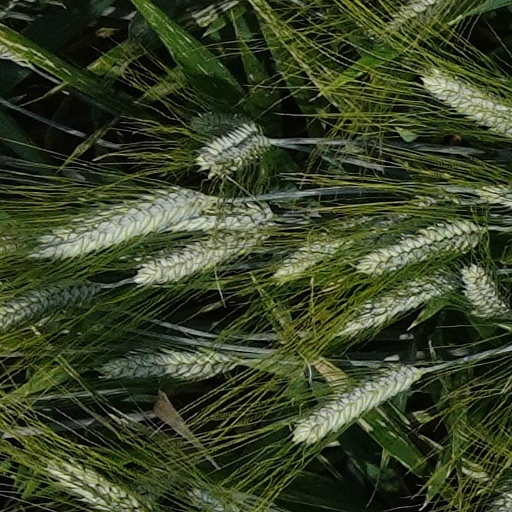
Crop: wheat